1985–86 Gillingham F.C. season

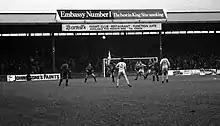
Gillingham were eliminated from the Associate Members' Cup at Ashton Gate "(pictured in 1982)", home of Bristol City.

Gillingham began 1986 with an away game against Reading, who had lost only twice in 24 Third Division games and were top of the table, 19 points clear of second-placed Derby. Goals from Byrne and Elsey gave Gillingham a 2–1 victory over the league leaders. Wins away to Bolton Wanderers and at home to Lincoln City took Gillingham up to second in the table. The team began February with a 4–0 win at home to Notts County and a 2–0 victory against Bournemouth. Gillingham remained unbeaten until the end of February, taking their total of consecutive Third Division games without defeat to nine; Peacock was awarded the Third Division Manager of the Month award for February. On 1 March, Gillingham were defeated for the first time in 1986, losing 2–0 away to York. This game was the first in a run of six consecutive matches without a win, which resulted in Gillingham dropping to fifth in the table.